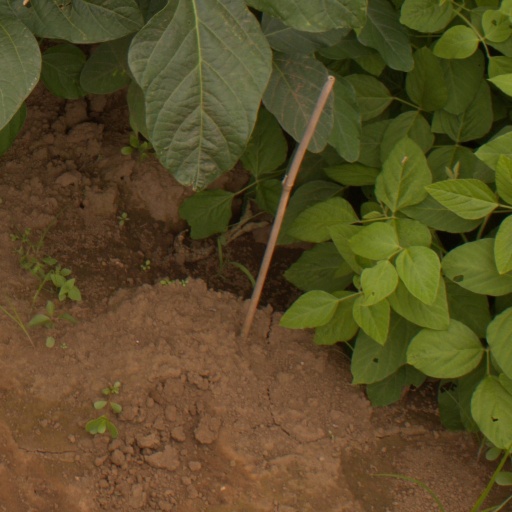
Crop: soybean